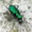
Label: beetle